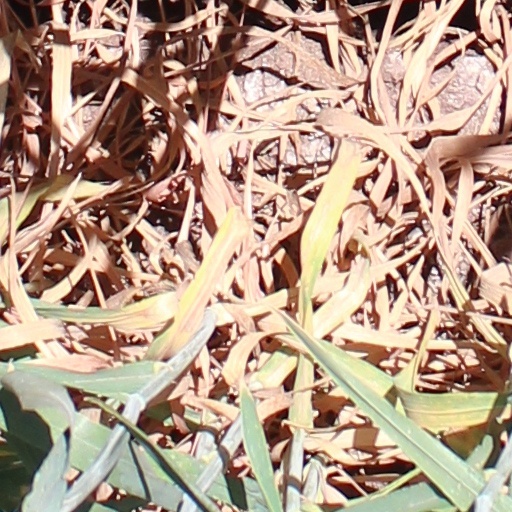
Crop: wheat